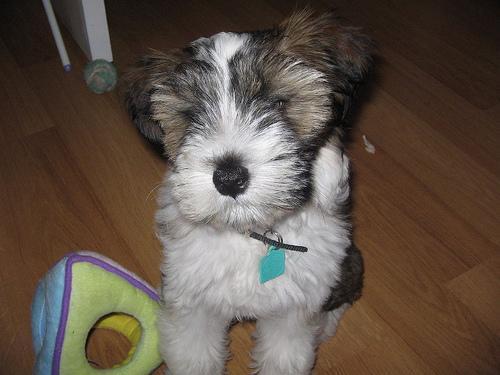
Tibetan_terrier